Argentina v Peru (1978 FIFA World Cup)

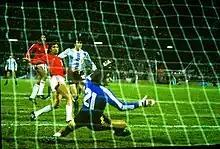
Mario Kempes scoring the 3rd. goal for Argentina

The game was played on June 21 and it was the last round of Group B of the second phase. Argentina came at a disadvantage against Brazil with the same points but with a goal-less difference. FIFA ordered that Brazil should play first against Poland and Argentina then against Peru. This gave the Argentine team an advantage, knowing in advance how many goals would be needed to reach the final. In January, FIFA had resolved in meetings prior to the draw for the venues that Argentina would play its first-round matches and in the event of qualifying, the second phase would always play at 7:15 p.m. while the others, except for the opening match and the final, at 1:00 p.m. and 4:15 p.m. Given the few ticket sales abroad, FIFA feared that in those matches where the local team was not involved, there would be low attendance. Therefore, if Argentina's matches were played simultaneously with others, the public that did not go to see Argentina on the field, would stay at home and watch the matches on television. At the time, no one had filed opposition to this measure. West Germany enjoyed a similar benefit in the 1974 FIFA World Cup. When it came time for the decisive group matches however, the Brazilians pushed to play their game against Poland at the same time as Argentina against Peru but FIFA objected. Its managers argued that it was impossible to change schedules on television. Thus Brazil played its game and won 3–1, forcing Argentina to win by a four-goal difference. Knowing this, Argentina played in the final round against Peru, who were already out of the World Cup by not reaping any points within the group. Minutes before the game, President Jorge Rafael Videla visited the Peruvian locker room accompanied by former American Secretary of State and organizer of Operation Condor, Henry Kissinger and read a message to the players from the Peruvian dictator Francisco Morales Bermúdez on the Argentine-Peruvian brotherhood. Argentina finally obtained a historic result of 6–0, defeating Brazil on goal difference and advancing to the final against the Netherlands.